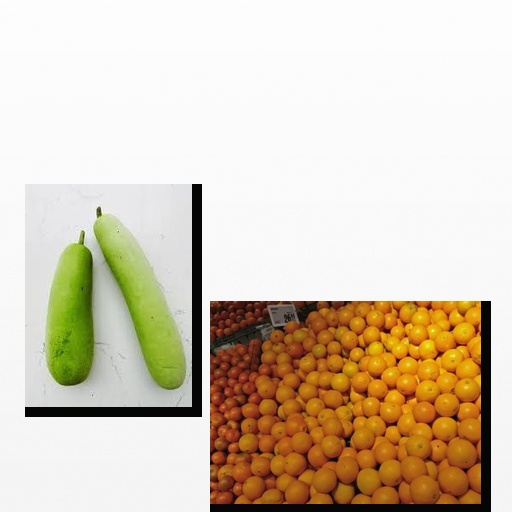
Food items: bottle_gourd, orange